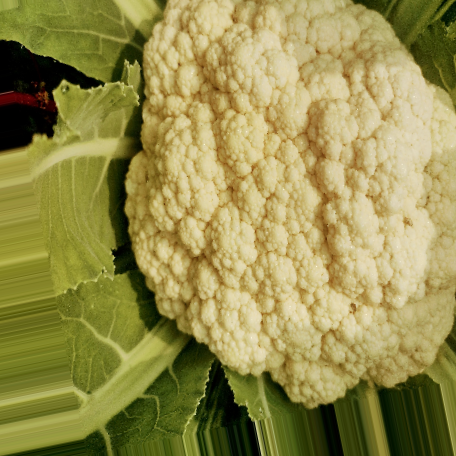
Label: Disease Free